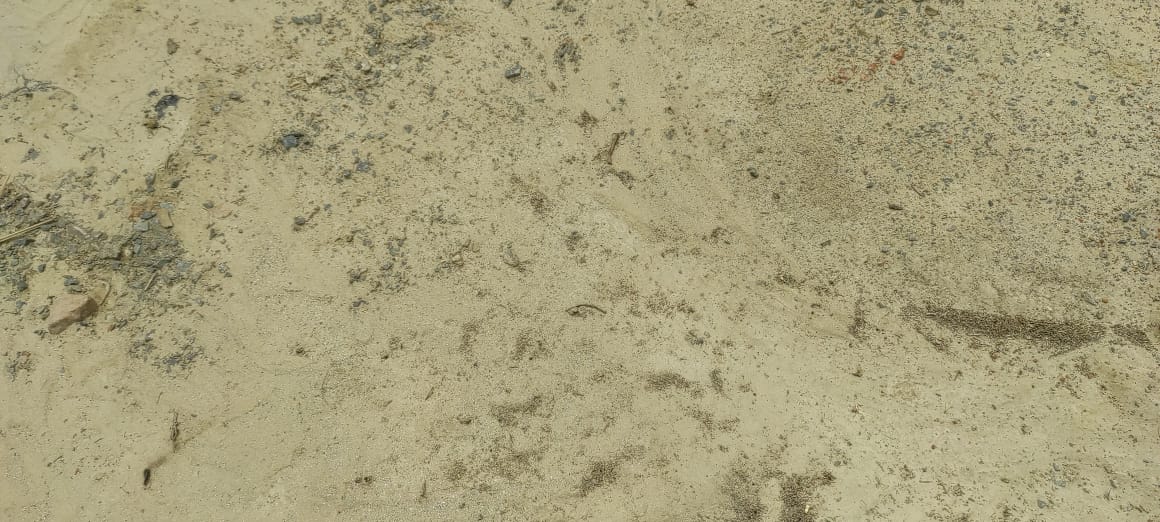
Soil type: Alluvial soil